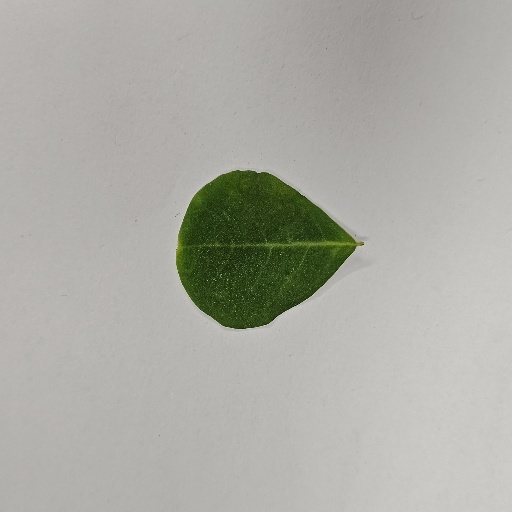
Species: Sojina
Leaf condition: Healthy Leaf